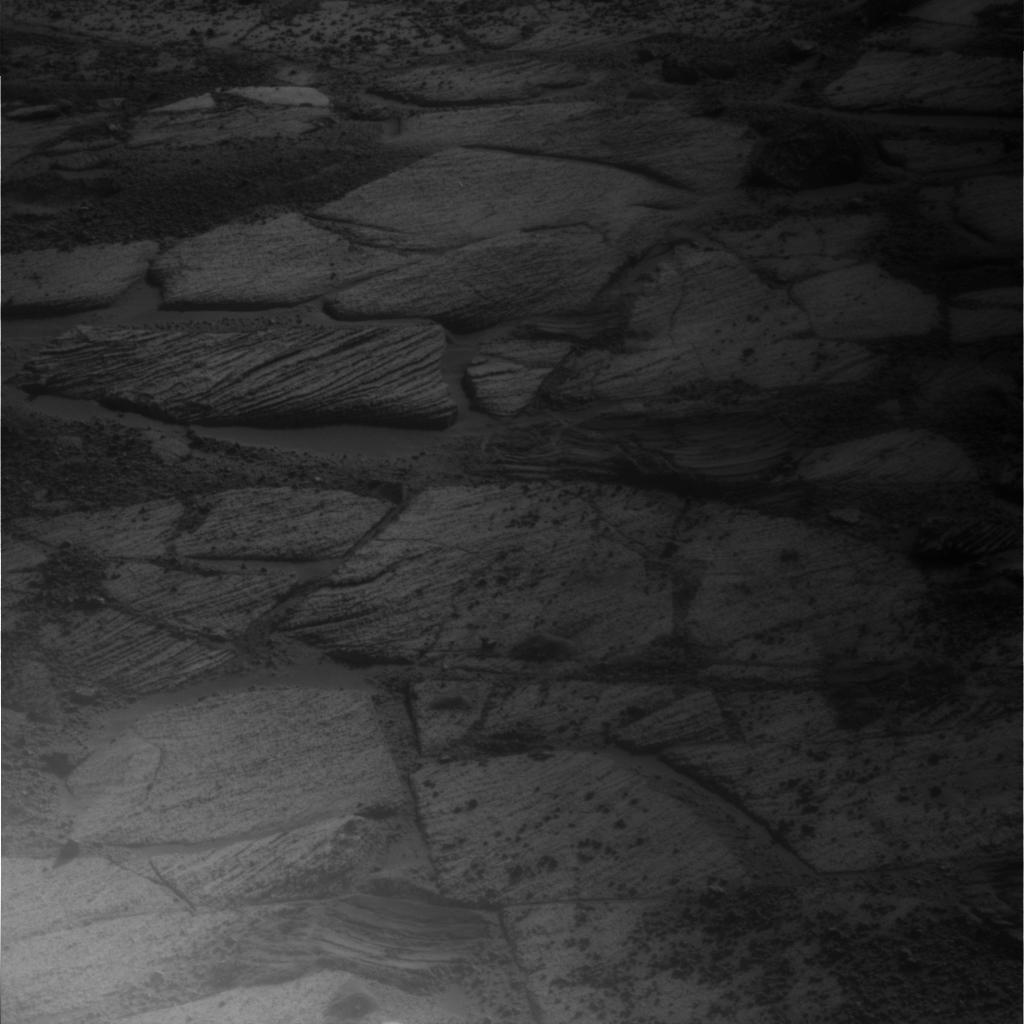
Surface features visible: Rover Tracks, Rock Outcrops, Clasts, Rock (Linear Features), Soil, Spherules, Nearby Surface